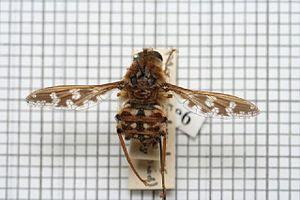
Les diptères ou Diptera sont un ordre de la classe des insectes. Il s'agit de l'un des ordres dominants en matière de nombre d'espèces. On retrouve plus de 150 000 espèces de mouches décrites. Ce groupe comprend des espèces désignées par les noms vernaculaires de mouches, syrphes, moustiques, taons, moucherons, etc.
Nemestrinidae est une famille d'insectes diptères brachycères.